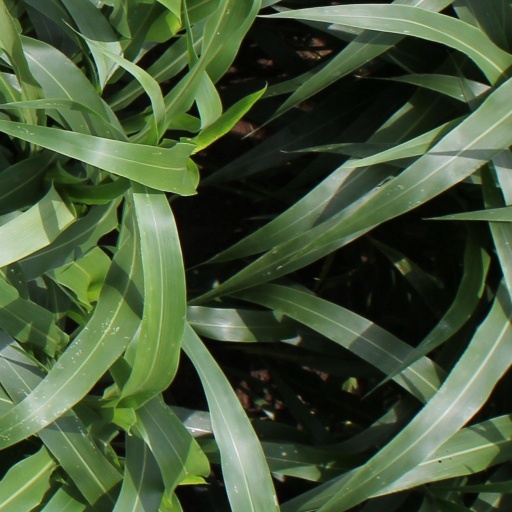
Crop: sorghum